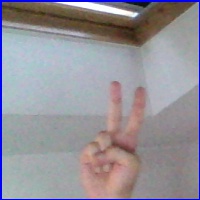
Letra: V